Psy-Fi

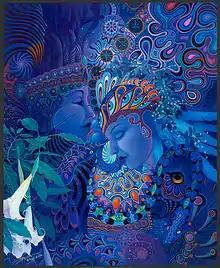
Art at Psy-Fi.

The festival terrain at De Groene Ster is subdivided into sections, including several stages featuring different styles of music, a Sacred Island (including The Spirit Gathering) where workshops and lectures are held and services are offered, art galleries and expositions, and numerous shops where food and drinks, clothing and merchandise can be bought. On the edge of the festival terrain, there are two camping sites for participants. Visitors can swim in the various open waters on the terrain, which is an official nude beach.